Ryan Robbins

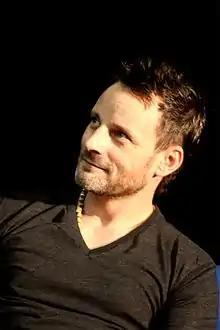
Robbins in February 2011

Robbins is known for his roles as Ladon Radim in "Stargate Atlantis", Henry Foss on "Sanctuary" and is the only actor to have played two different characters (not counting different incarnations of Cylon models as different characters) in the re-imagined "Battlestar Galactica", having originally starred in the 2003 "Battlestar Galactica" miniseries, with heavy makeup and prosthetics to age him, as the Colonial officer assigned to Armistice Station, followed by a recurring role as Charlie Connor in the third and fourth seasons of the "Battlestar Galactica" 2004–2009 TV series. Robbins later played Diego in the 2010 "Battlestar Galactica" prequel series "Caprica".